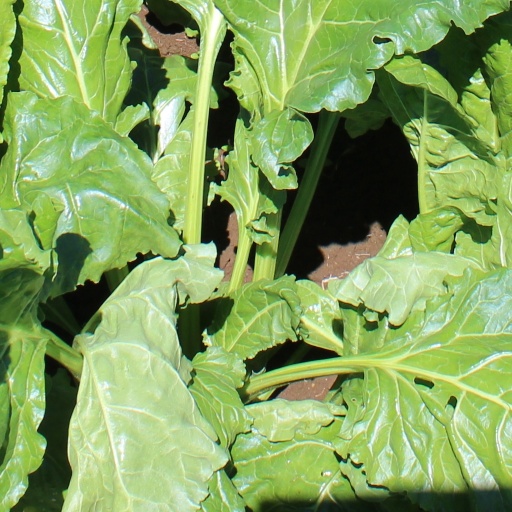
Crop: sugar beet